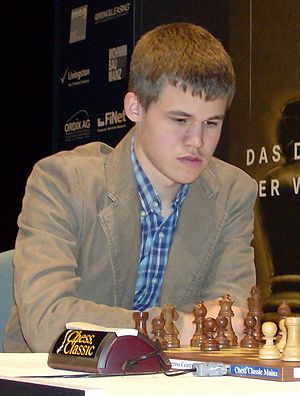
VM i skak 2013
VM i skak 2013, som organiseres af verdensskakforbundet FIDE, var en match mellem den regerende verdensmester, inderen Viswanathan Anand, og udfordreren, nordmanden Magnus Carlsen. Matchen var berammet til maksimalt tretten partier i perioden 6. – 26. november 2013 i Chennai, Indien.